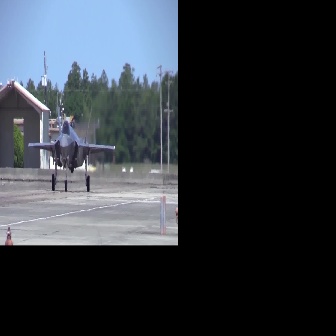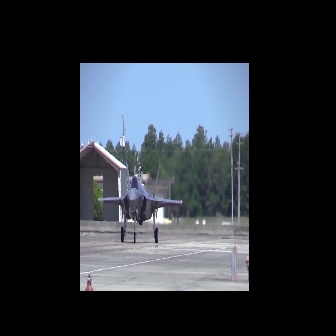
  Please identify the target specified by the bounding box [27,104,115,192] in the first image and locate it in the second image. Return the coordinates in [x_min,y_min,x_max,y_max] format.
Answer: [98,159,181,243]